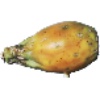
Label: cactus_fruit